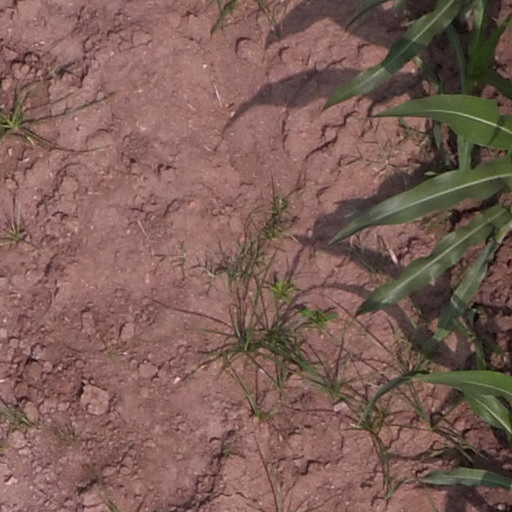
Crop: maize; corn